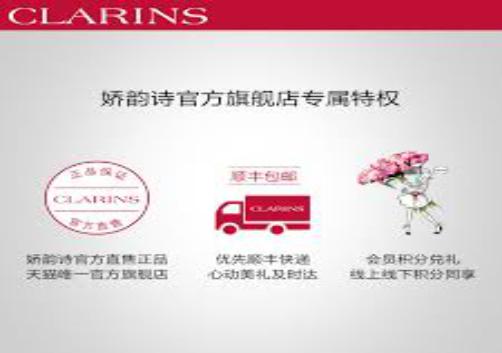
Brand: clarins
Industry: Necessities